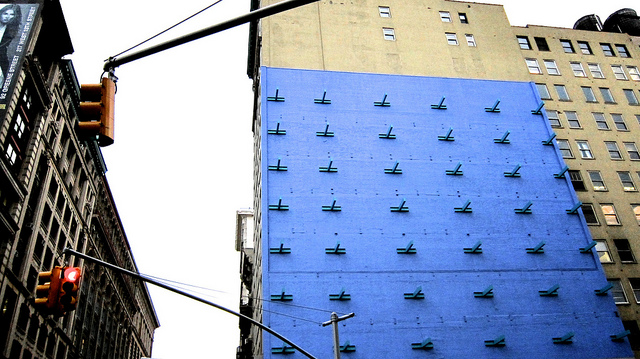
user: Given an image and a question. Answer the question in a short answer. Question: What creatures live in these dwellings? Short Answer:
assistant: human